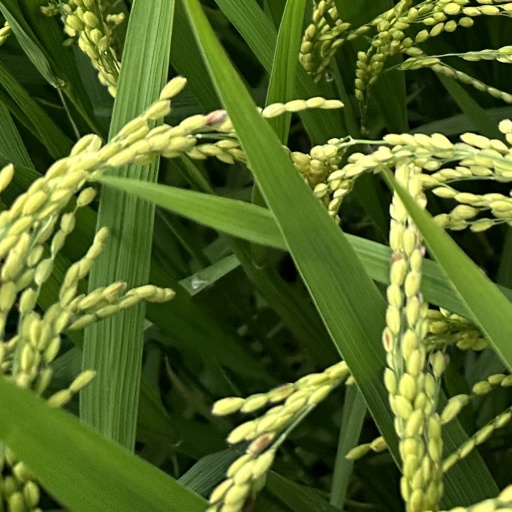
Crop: rice